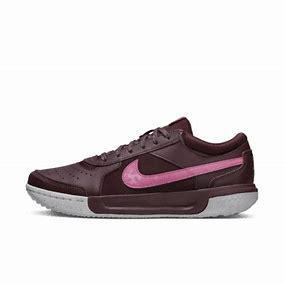
Brand: Nike
Model: Court Zoom Lite 3